Charles Edward Jennings

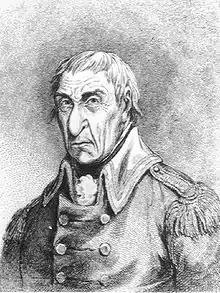
Napper Tandy

On St. Patrick's Day, Kilmaine recorded in his memoirs that he hosted a great banquet in Paris. Along with many Irish generals, including Colonel , and all the Irishmen in Paris. Other guests in attendance were Irish rebels James Bartholomew Blackwell, William Corbet and Napper Tandy, also there was the notorious American radical and intellectual Thomas Paine (then a political fugitive and pseudo-anarchist, who had been invited to attend by Kimaine) and General O'Cher. Irish republican Wolfe Tone had not been present at the banquet. He was hiding in Paris around this time and had been holding secret meetings with Napoleon (set up through Kilmaine) to discuss an Irish Revolution. Tone detested many of the Irishmen in Paris, describing them as "sad, vulgar wretches, and I have been used to rather better company in all respects", and stayed well away. However, all the corresponding members of the Irish clubs and malcontent parties at home were also present. Many fierce end-stirring political toasts were drunk, amid vociferous enthusiasm, among these, one in particular,